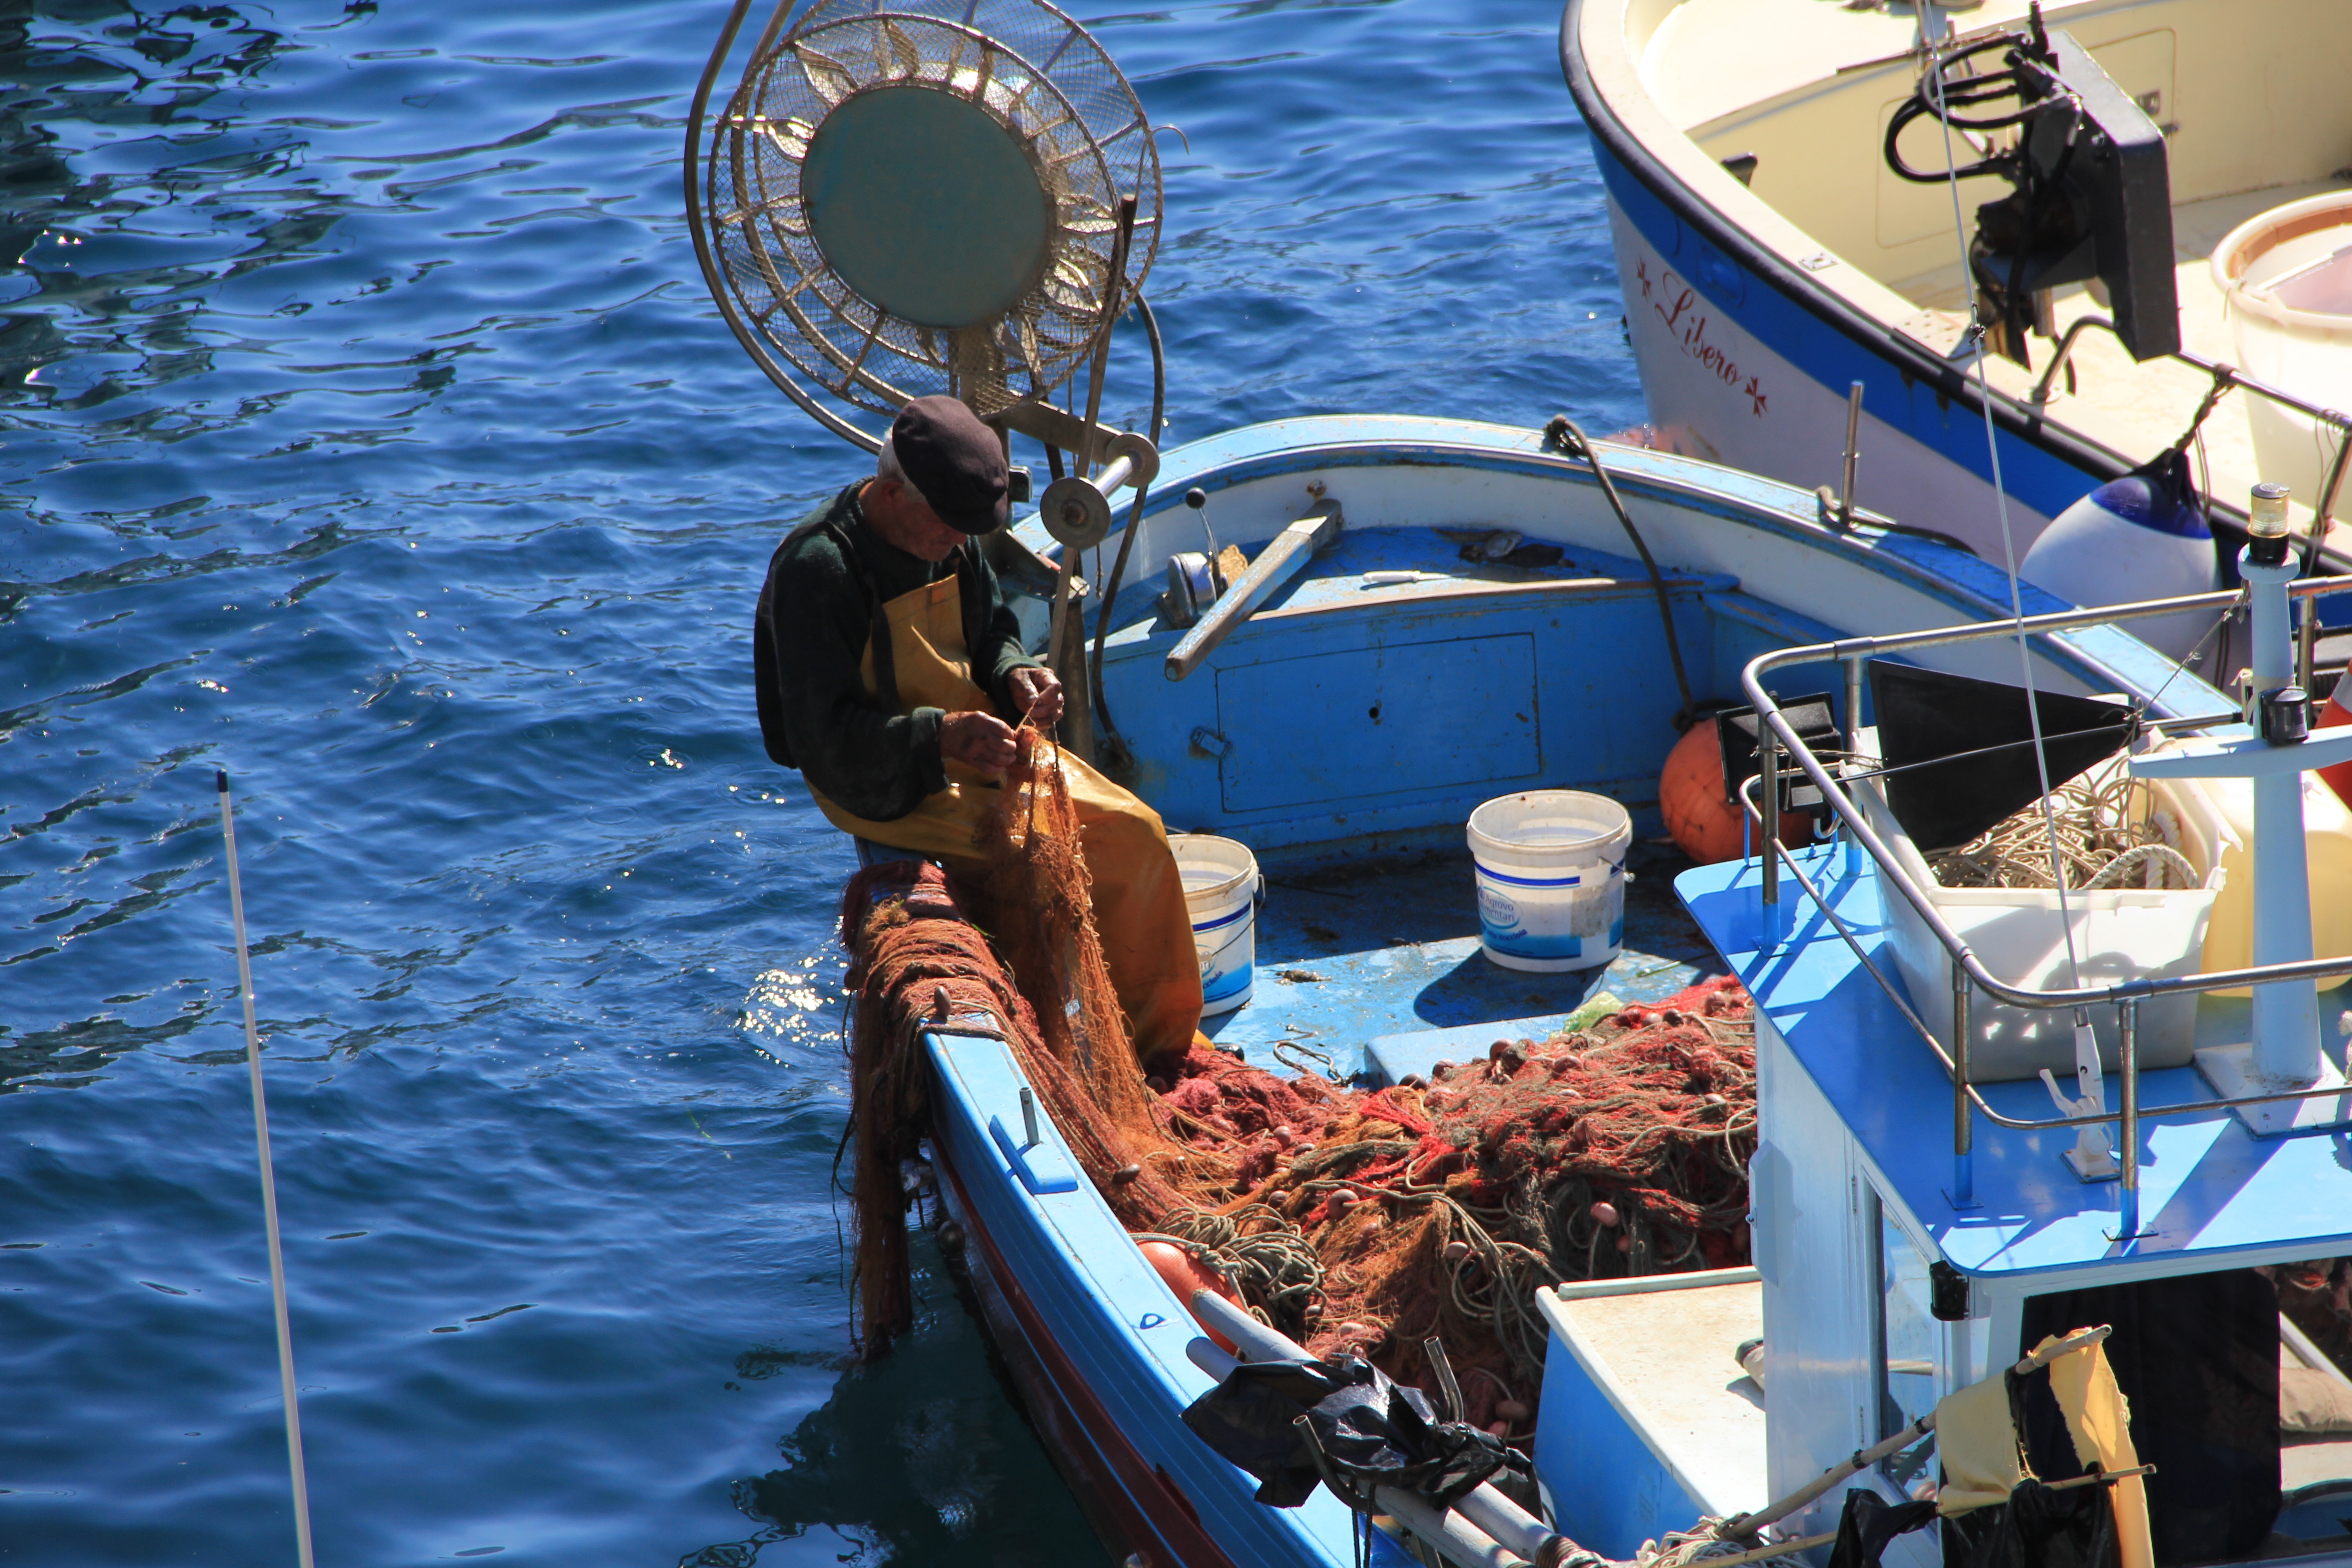
sea, boat, ship, boot, vehicle, italy, blue, port, fish, boating, watercraft, network, fischer, light waves